Hogarth's House

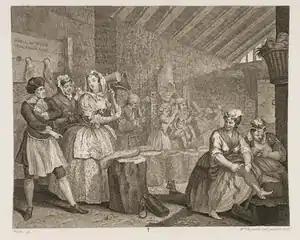
Some of Hogarth's best-known engravings in the house: "A Harlot's Progress", plate 4. Moll, still dressed in her finery, works with other inmates of Bridewell prison. 1732

On 14 August 2009, there was a fire in the house, which was empty. No furnishings or prints were lost, but the staircase and one room were badly damaged and other areas suffered from smoke damage and the effects of the water which doused the flames. The entire structure was carefully restored and a major research project carried out on the history of the House and its occupants. A paint analysis informed the re-decoration, and original features were repaired and revealed, including window shutters, fire surrounds and hearths, and two areas of original floorboards.